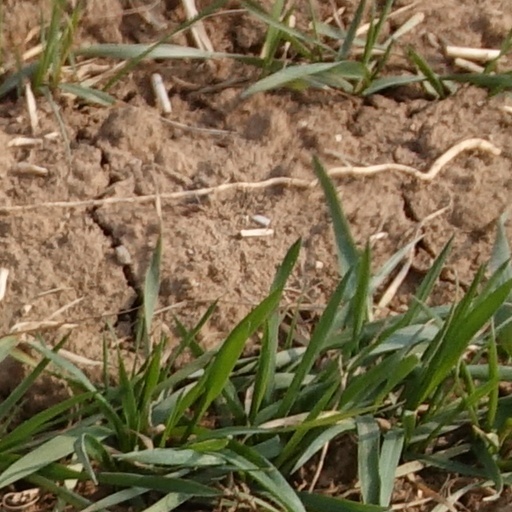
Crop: wheat